Development of Star Trek 4

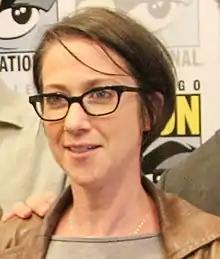
S. J. Clarkson was hired to be the first female director for a "Star Trek" film, but her version of the project was canceled by January 2019.

Tarantino's story was based on the "Original Series" episode "" (1968), which is set on an alien planet with an "Earth-like 1920s gangster culture". A few days after the project was revealed, Tarantino and Abrams convened a writers' room consisting of Mark L. Smith, Lindsey Beer, Drew Pearce, and Megan Amram to begin developing the idea into a film. One of the group would be chosen to write the screenplay while Tarantino focused on his ninth film, "Once Upon a Time in Hollywood" (2019); Smith was considered to be the frontrunner. In their initial discussions with the director, Abrams and Paramount agreed that the film could receive an R-rating like Tarantino's previous films, which would have made it the first R-rated "Star Trek" film.